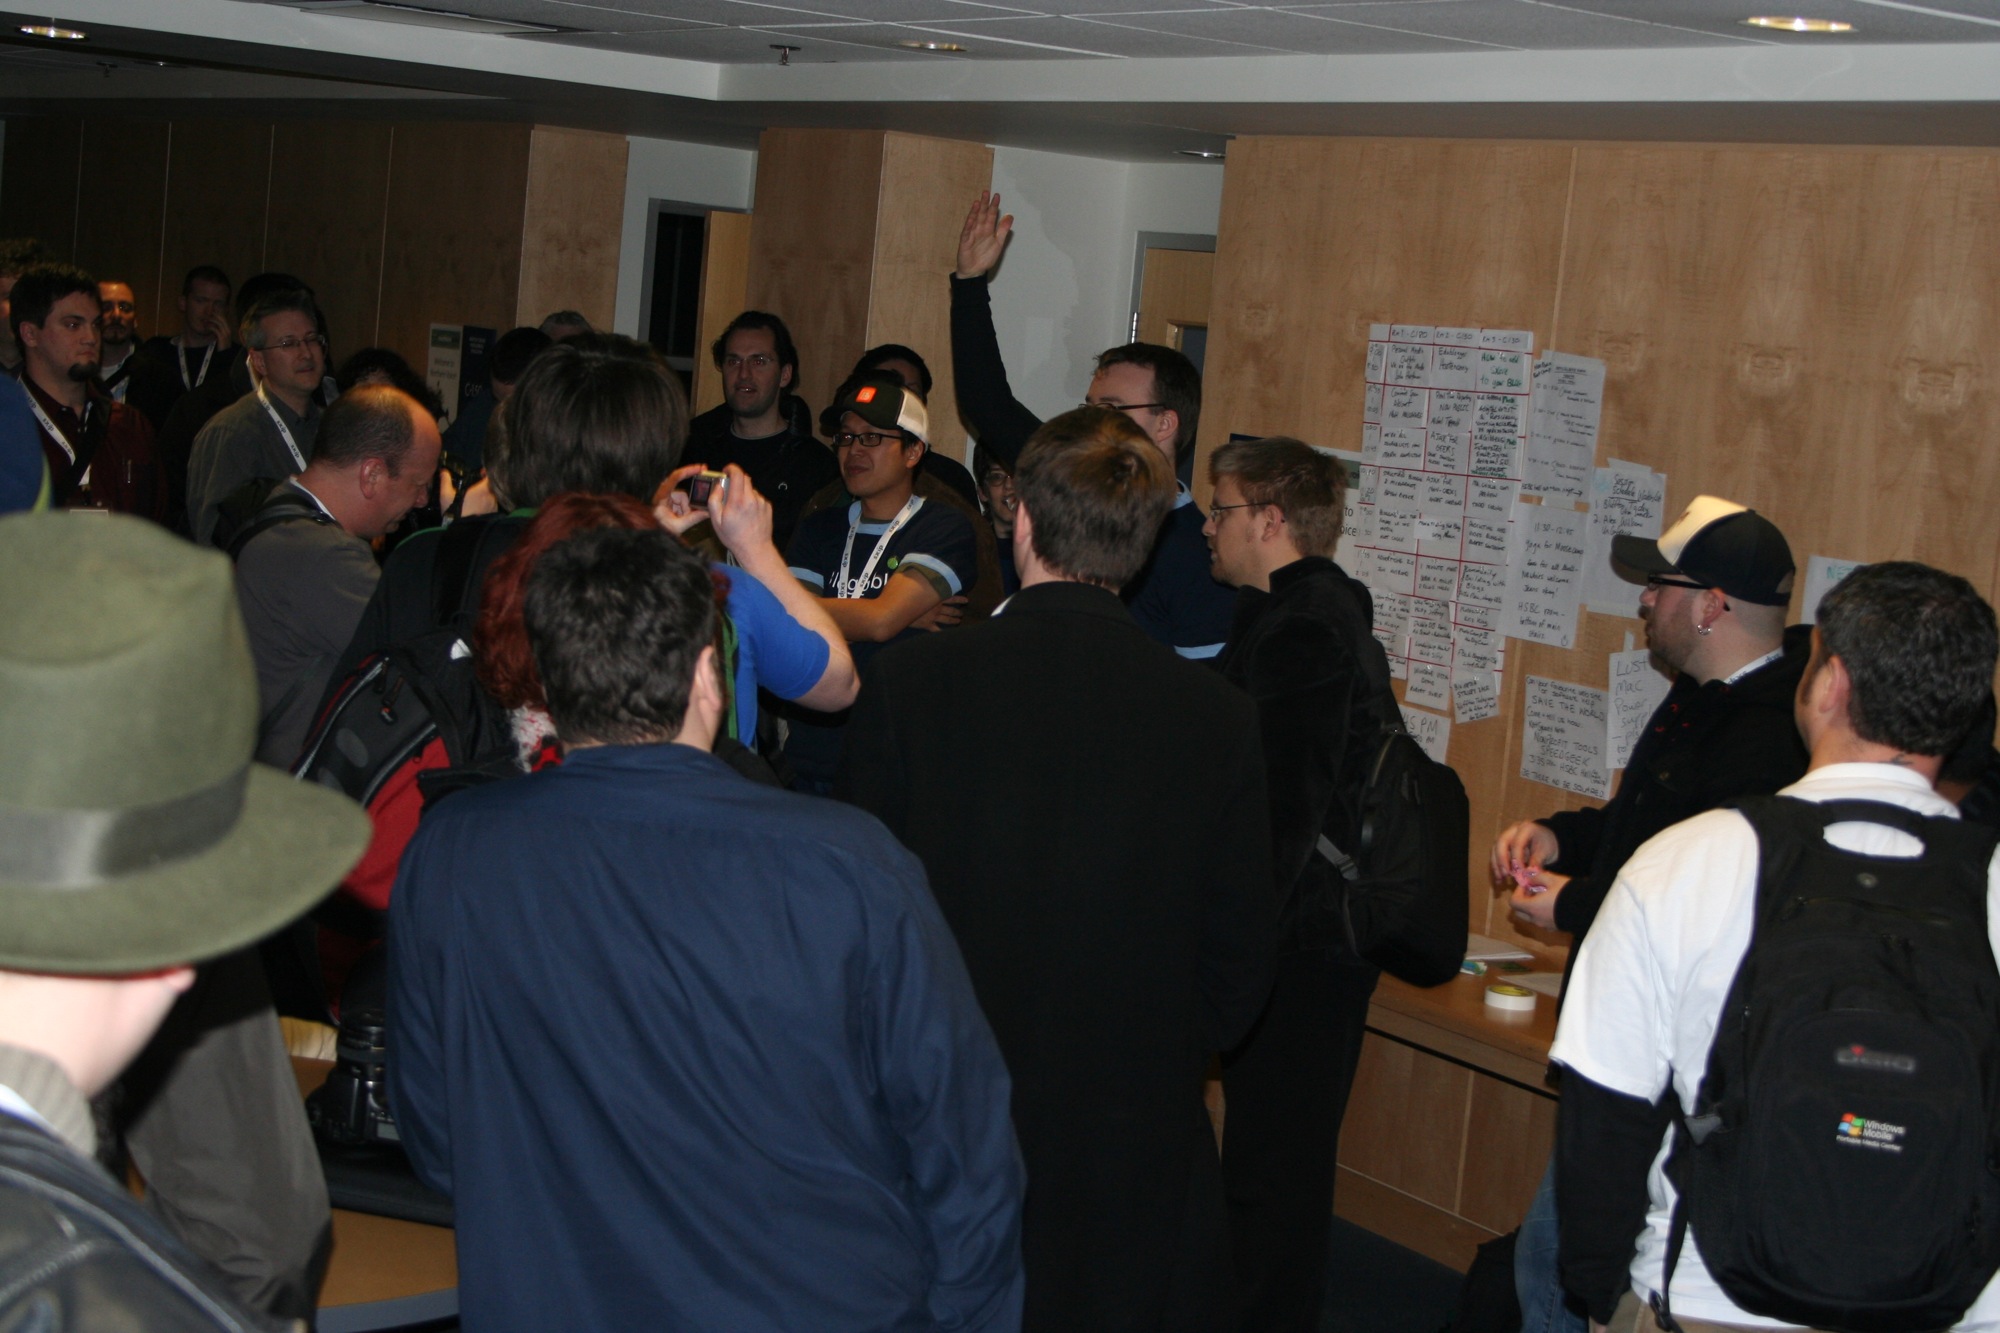
meeting, community, vancouver, canada, northernvoice, northernvoice2006, convention, seminar, academic conference